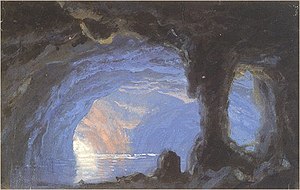
Napoli (ballet) / Handlingen
Skitsetegning af Den Blå Grotte, hvor 2. akt foregår, udført af teatermaleren C.F. Christensen i 1842.
Napoli eller Fiskeren og hans Brud er en romantisk ballet skabt af den danske koreograf og balletmester August Bournonville til Den Kongelige Ballet i 1842. Den handler om den unge italienske pige Teresina, der forelsker sig i fiskeren Gennaro. Historien slutter med, at de bliver gift.